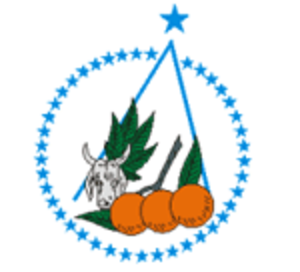
Boquim est une ville brésilienne du sud de l'État du Sergipe.